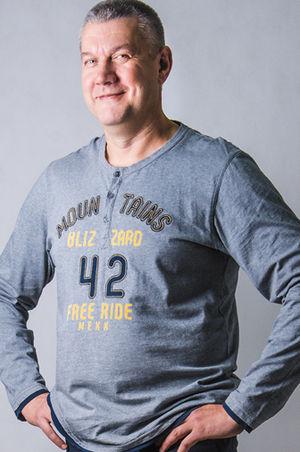
Vladimir Nikolayevich Karabutov est un joueur de water-polo russe, médaillé olympique en 1992 avec l'équipe unifiée.